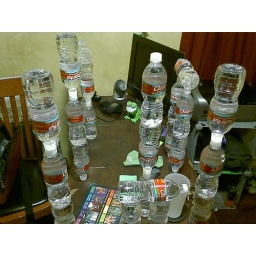
Mark's desk with a water bottle sculpture made by Miles.